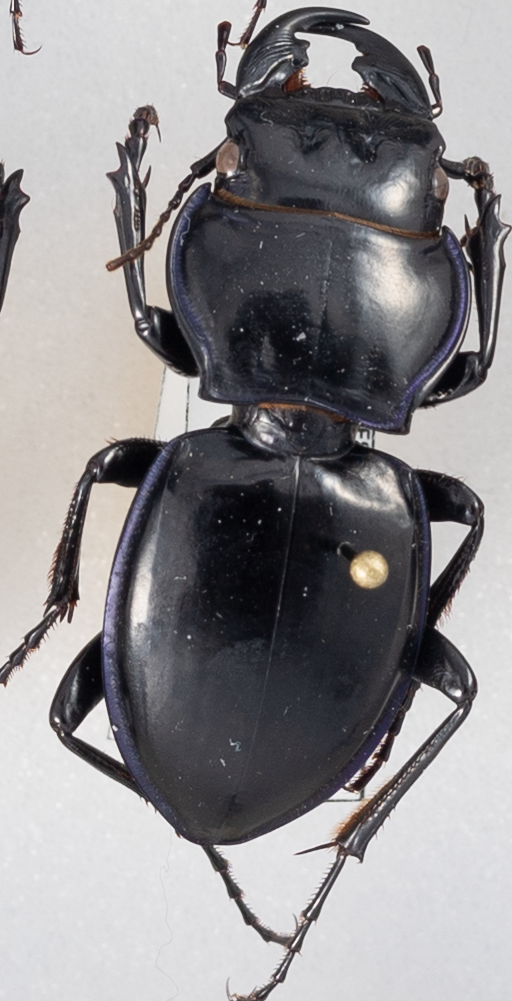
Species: Pasimachus punctulatus
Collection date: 2018-05-29
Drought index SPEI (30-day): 0.248
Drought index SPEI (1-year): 0.226
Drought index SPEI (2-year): -0.39